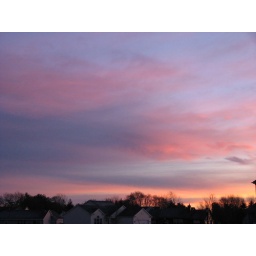
in blue and pink